Balmain Colliery

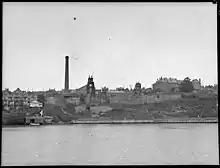
Balmain Colliery (date unknown; within period 1925–1957)

The presence of coal was confirmed in 1891 with bores at Birchgrove and Cremorne Point. Permission to mine from the Department of Mines was granted in 1894 with another parcel of land between Rose Bay and Vaucluse also applied for in 1895. Sydney Harbour Collieries (Limited) started the mine, however the company was wound up in 1896; and the mine was bought by the Harbour Collieries Co.